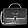
Label: Bag